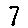
Label: 7